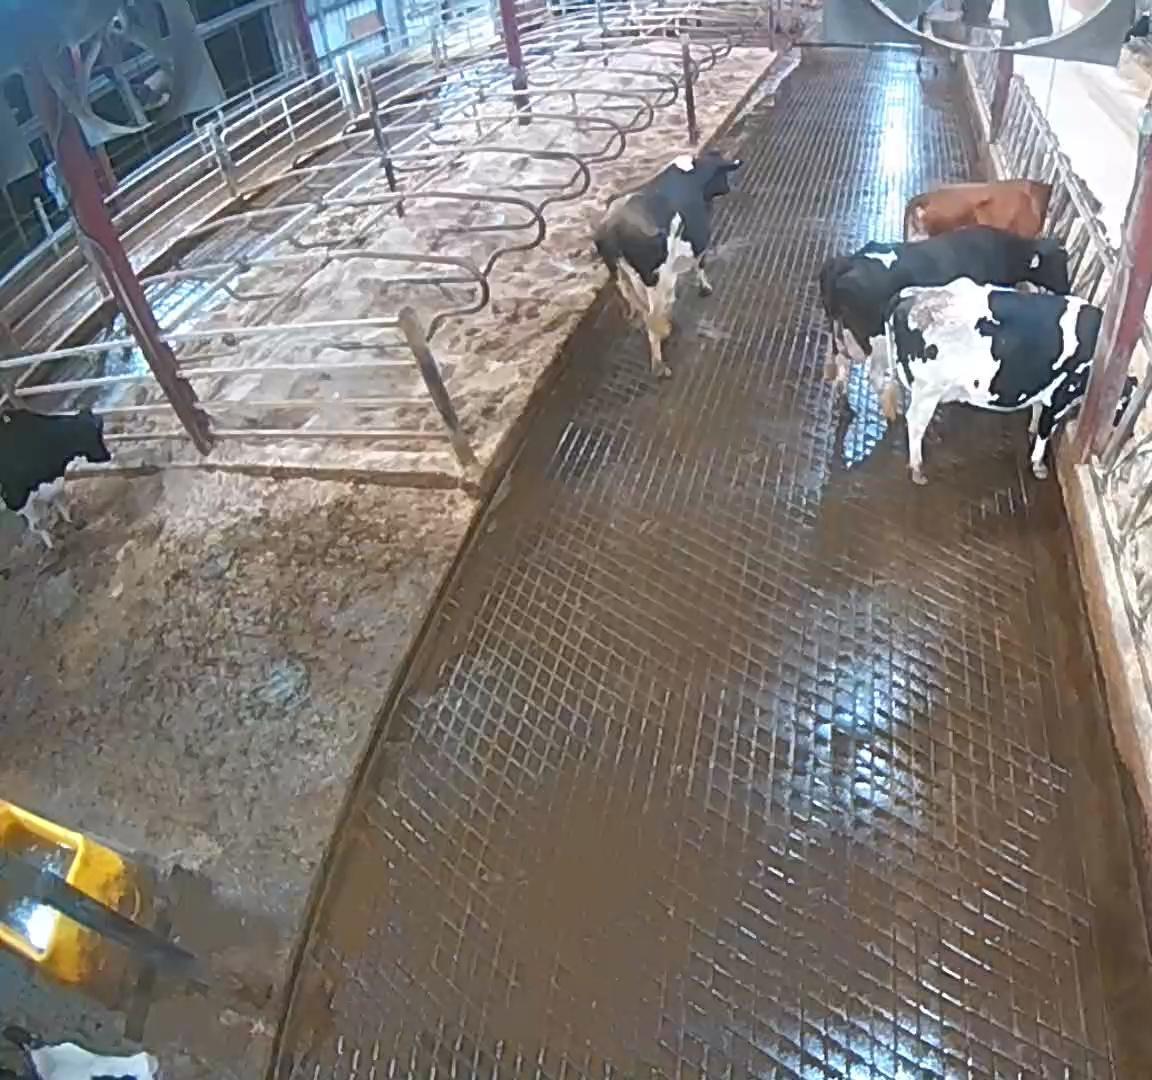
Number of cows: 5